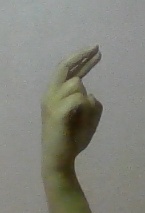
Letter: zay